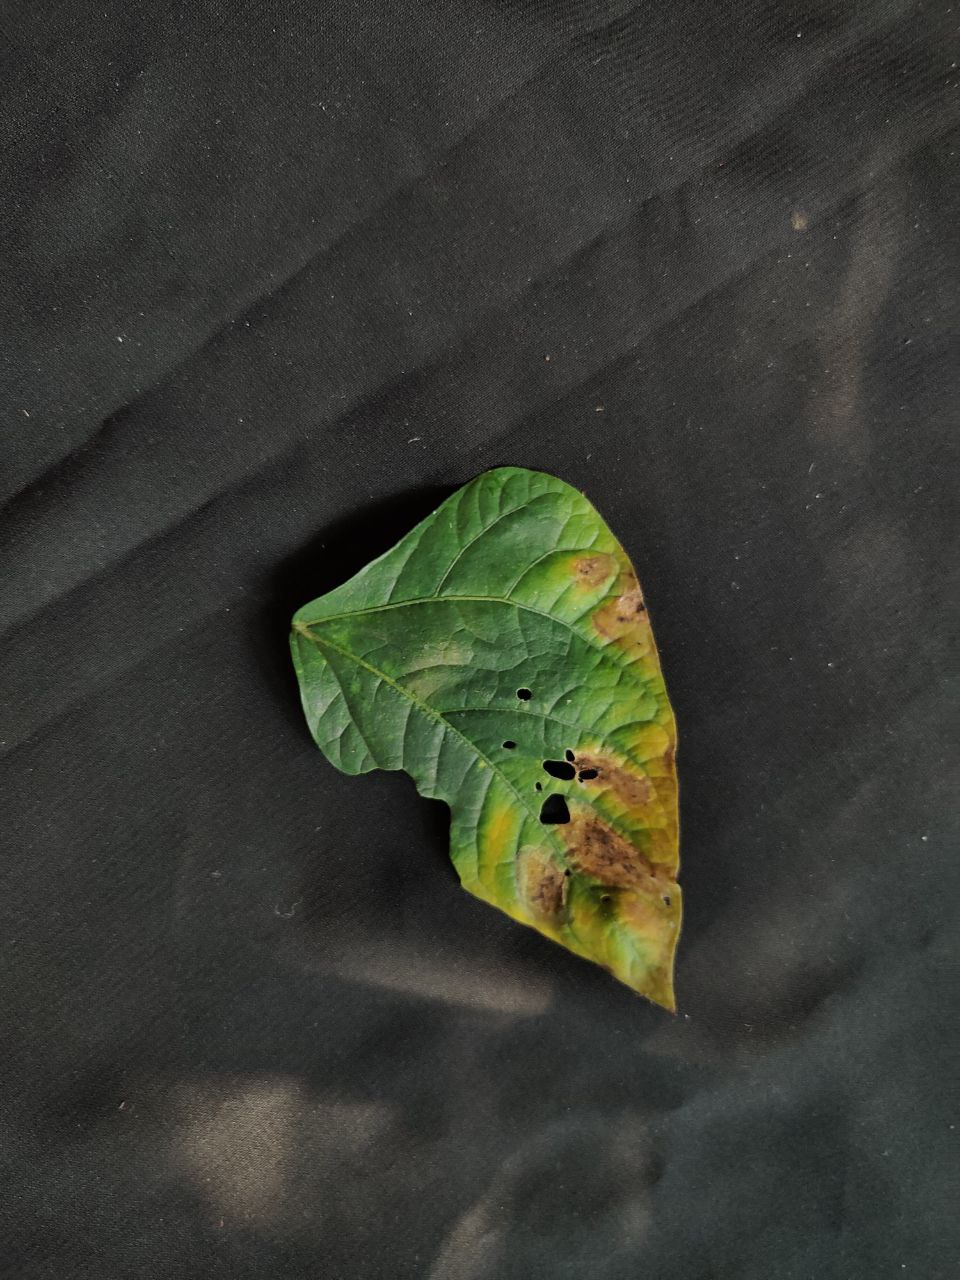
Crop: cowpea
Leaf condition: Bacterial wilt